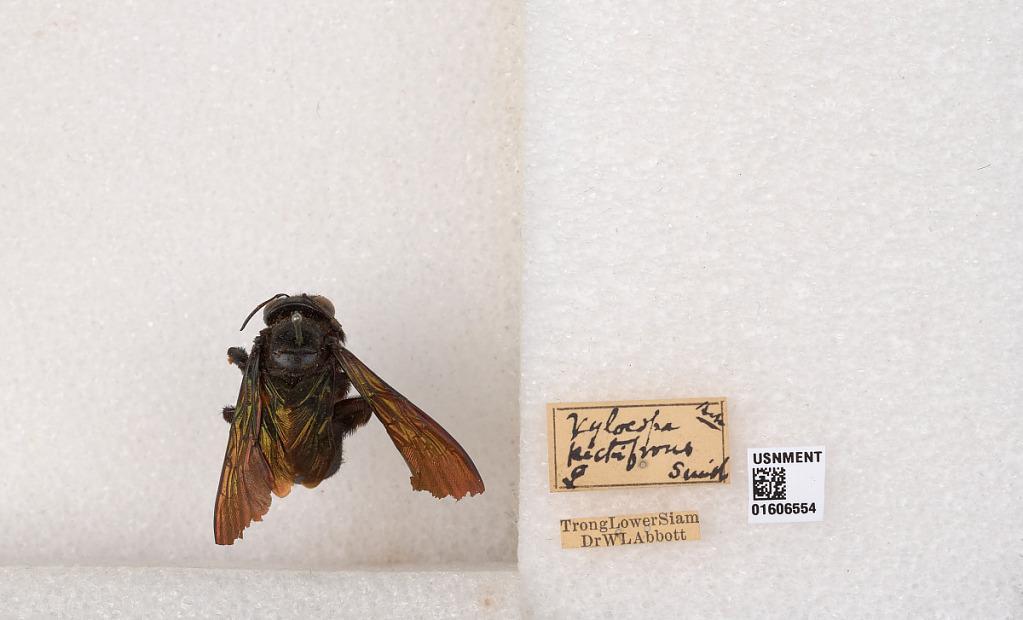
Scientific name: Xylocopa (Biluna) auripennis auripennis Lepeletier
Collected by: W. Abbott
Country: Thailand
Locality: Trong, Lower Siam
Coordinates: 10.7386, 106.74